Answer in natural language. How many Chairs are visible in the scene? Choose between the following options: 1, 1, 4, 3 or 5
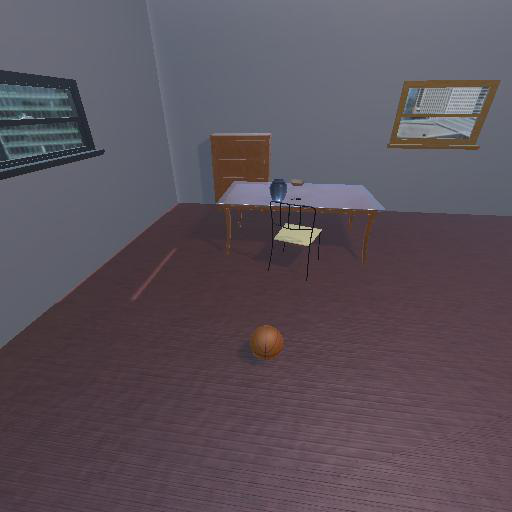
<answer>1</answer>